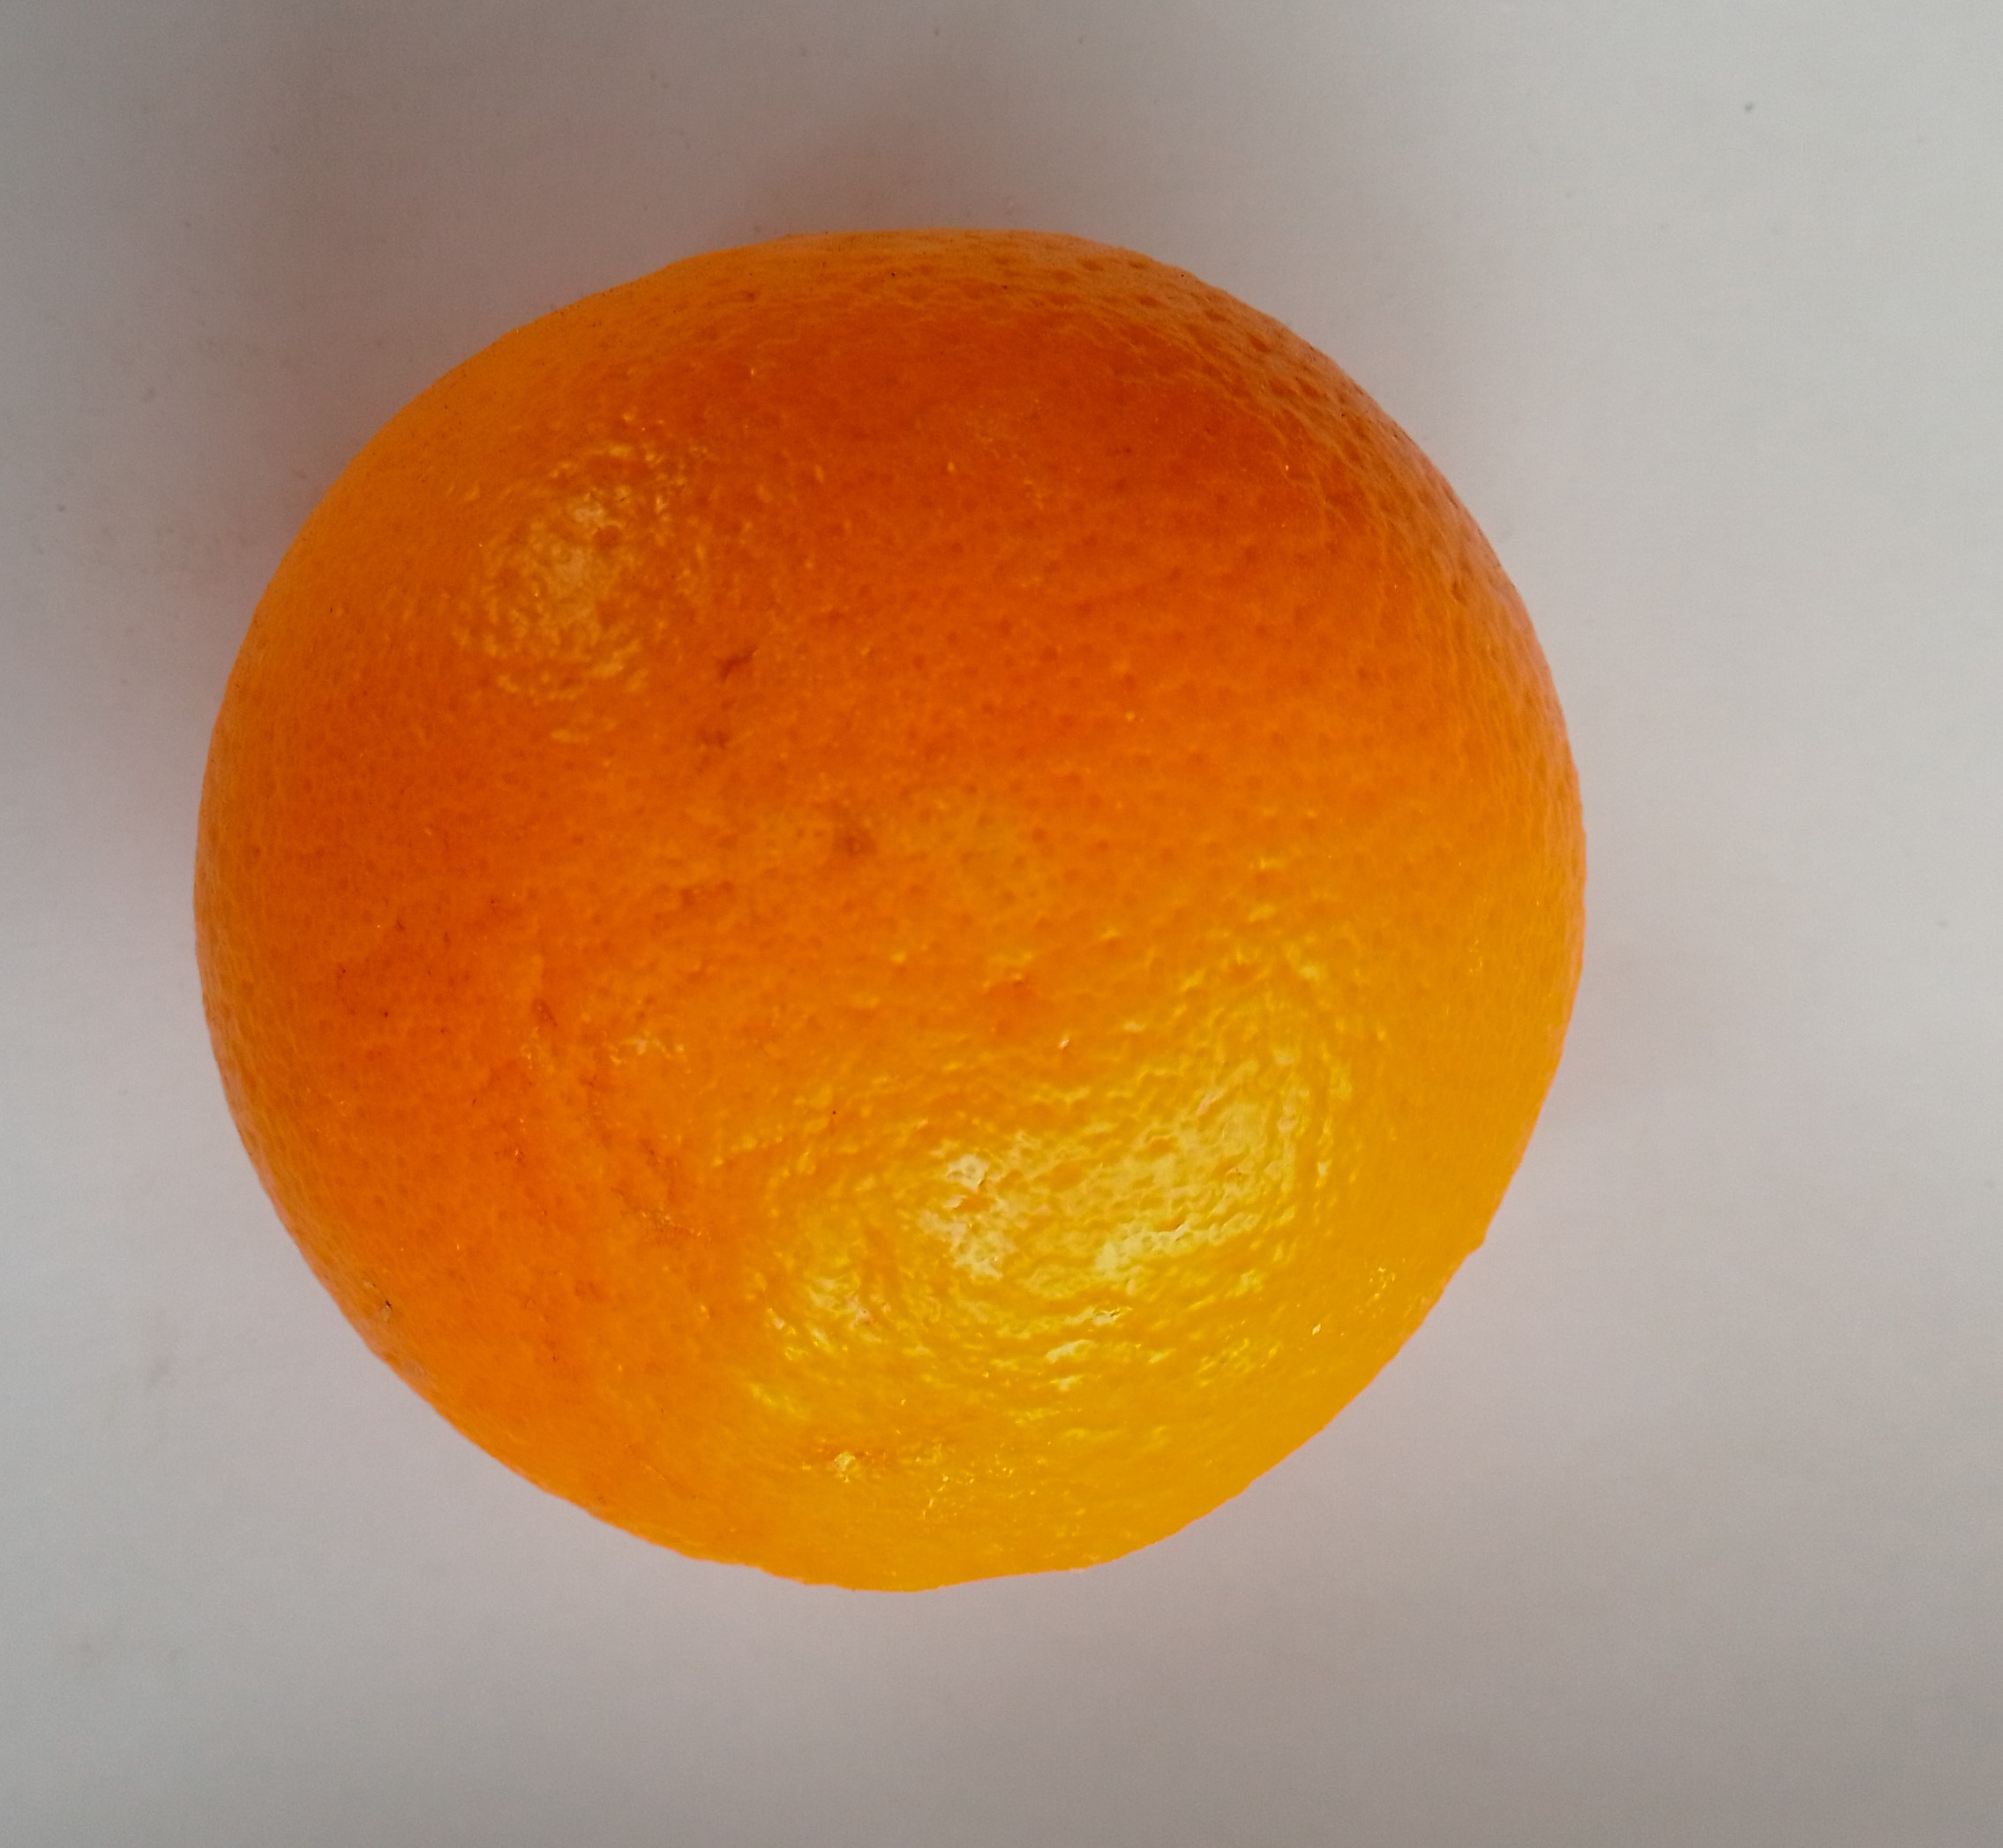
Fruit: orange
Condition: fresh